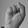
ASL letter: S